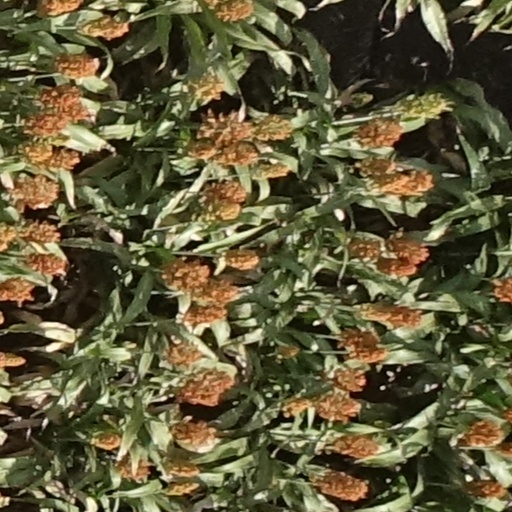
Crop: sorghum